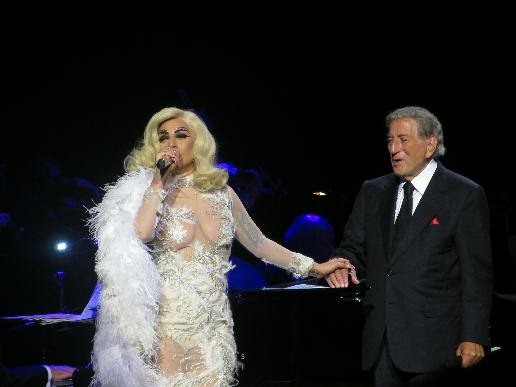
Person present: Yes